Central Bus Station, Tiruchirappalli

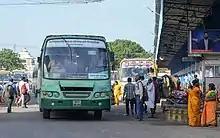
Buses departing Platforms A & 1

Central Bus Station, popularly known as Central Bus Stand, is one of the bus terminus of Trichy, located near Cantonment, the other being the Chatram Bus Stand and Panjappur Integrated Bus Terminus.